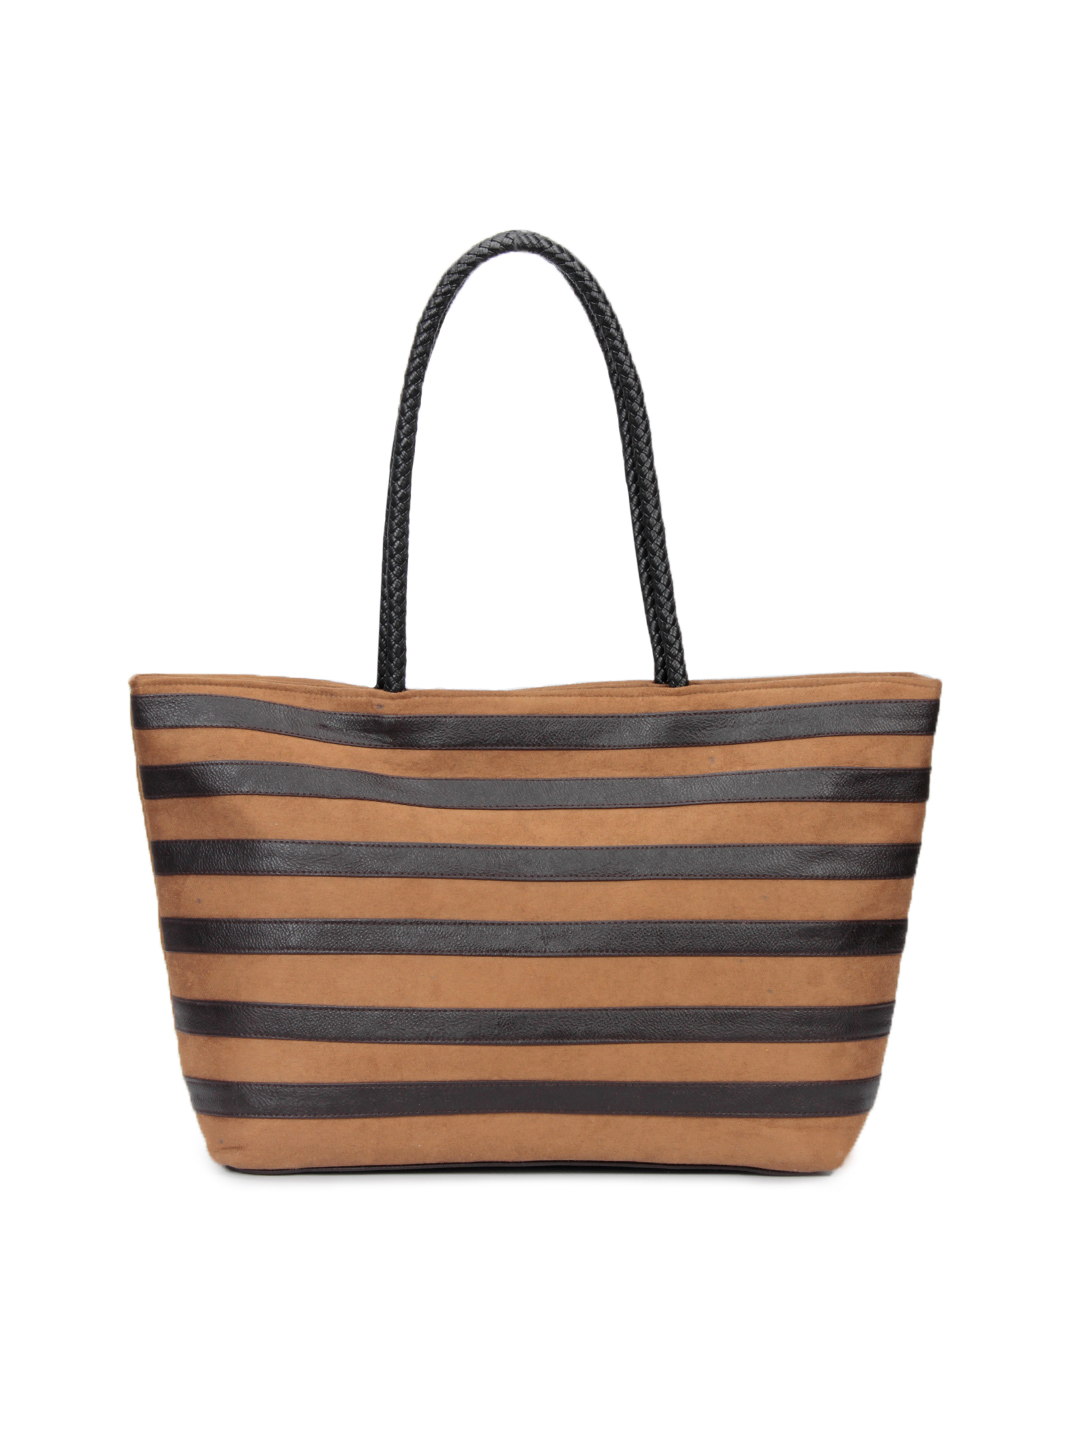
Lino Perros Women Leatherette Brown Handbag
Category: Accessories / Bags / Handbags
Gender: Women
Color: Brown
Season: Winter 2015
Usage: Casual